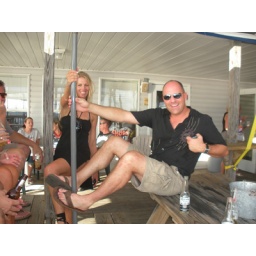
hey, there seems to be a stripper pole in the middle of the sitting area